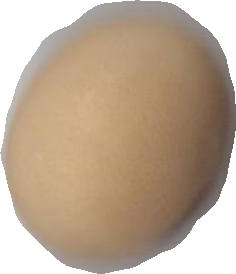
Variety: Anjasmoro